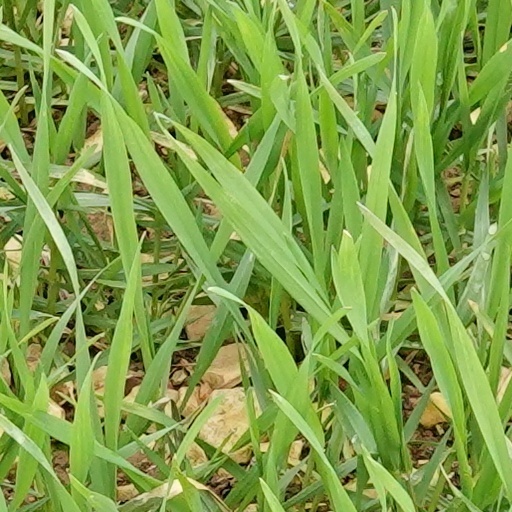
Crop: wheat